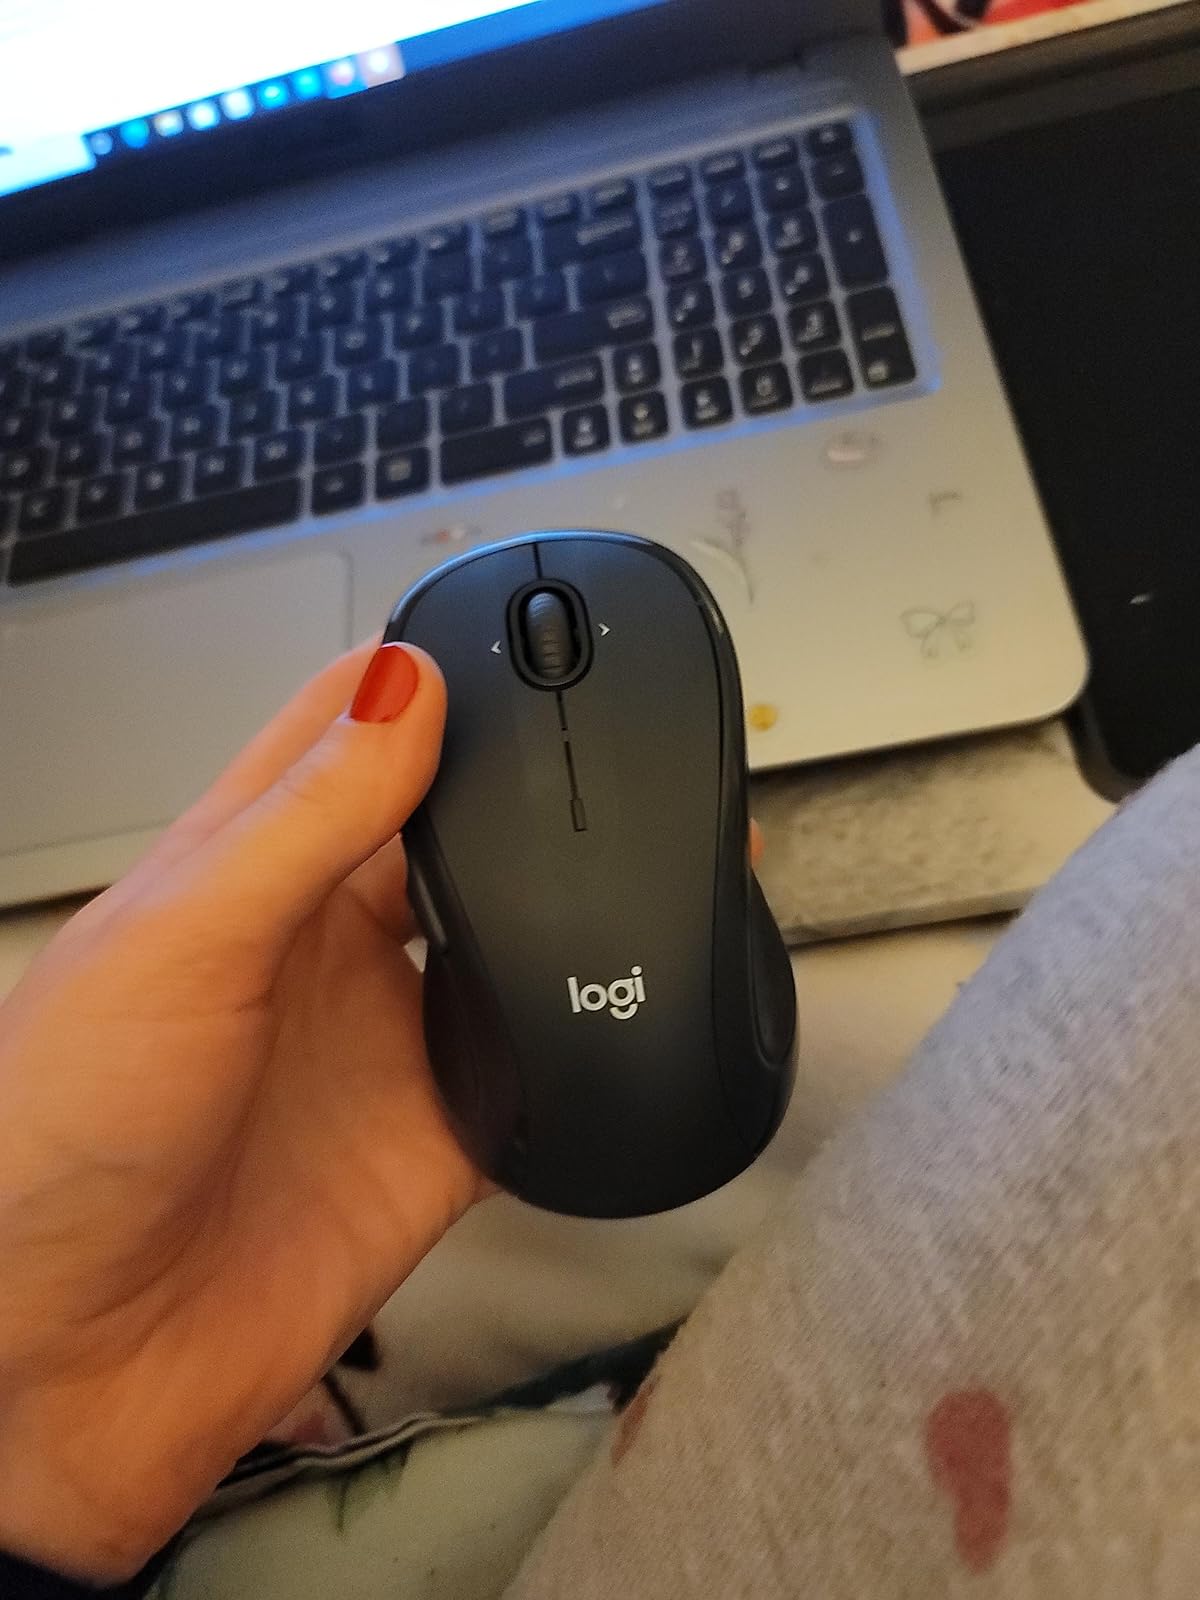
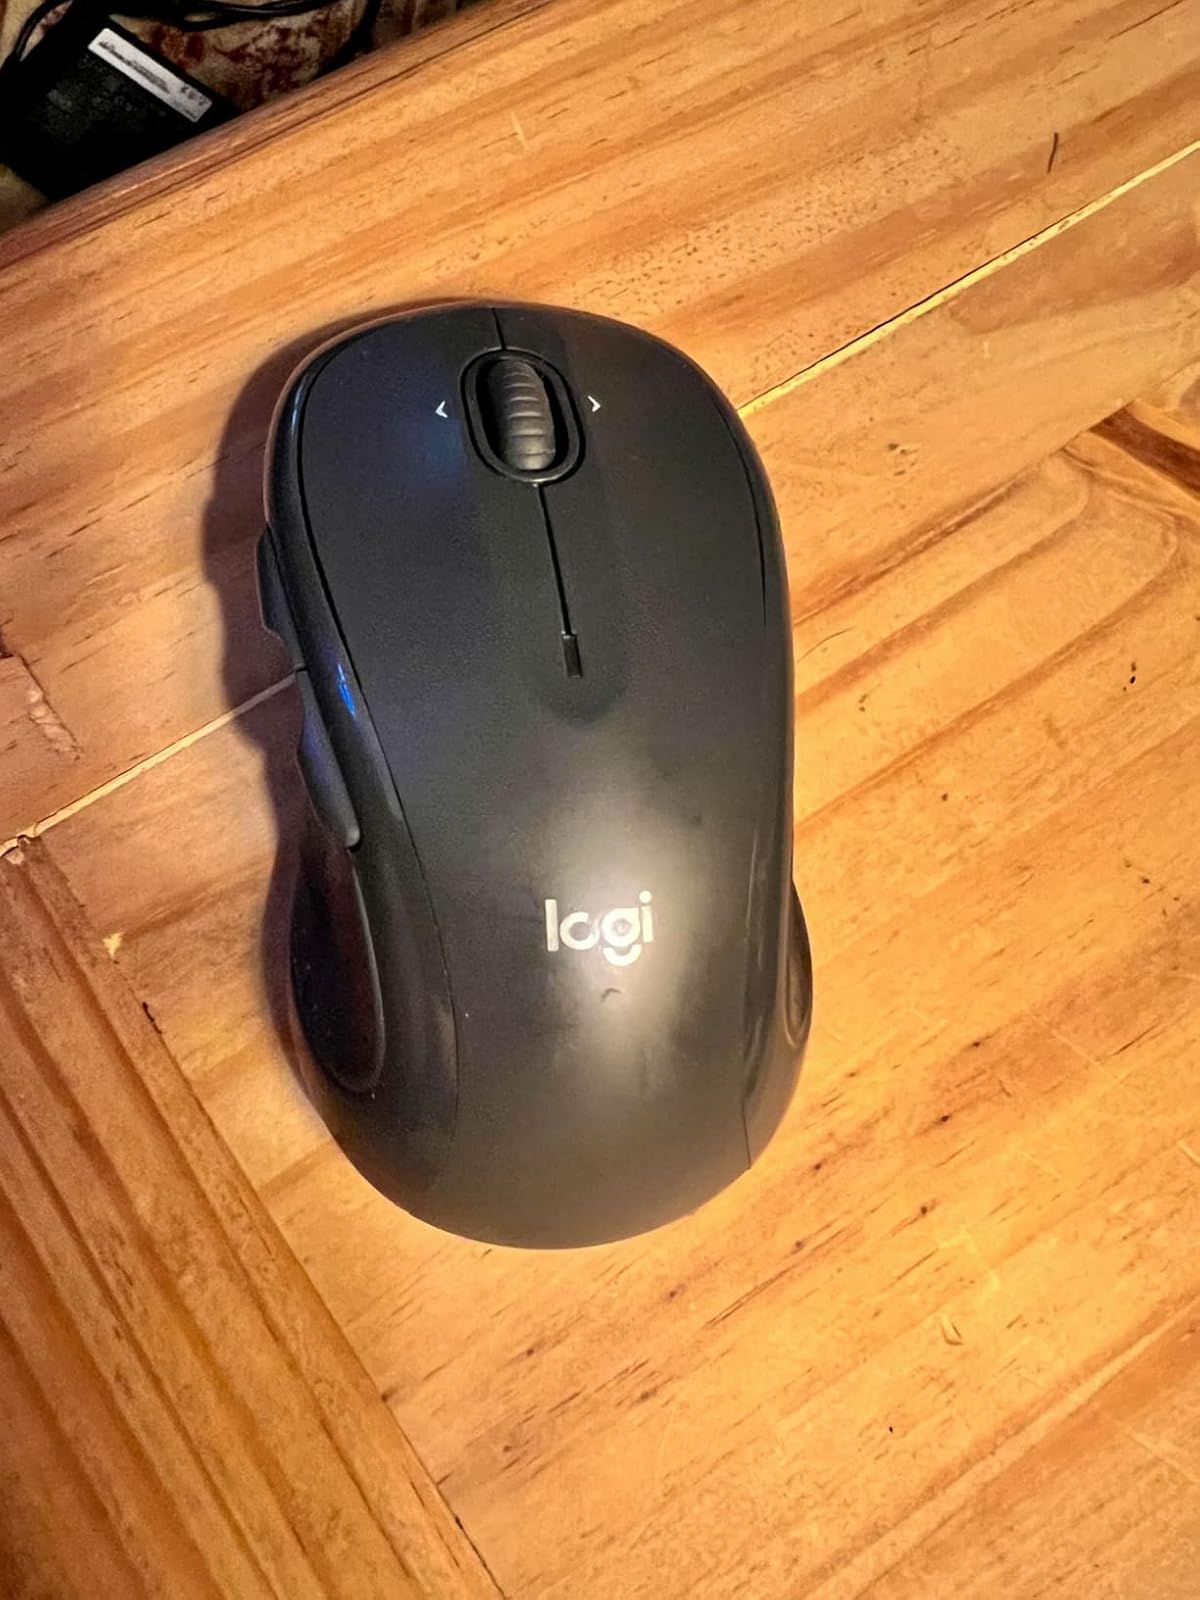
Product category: mouse
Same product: yes